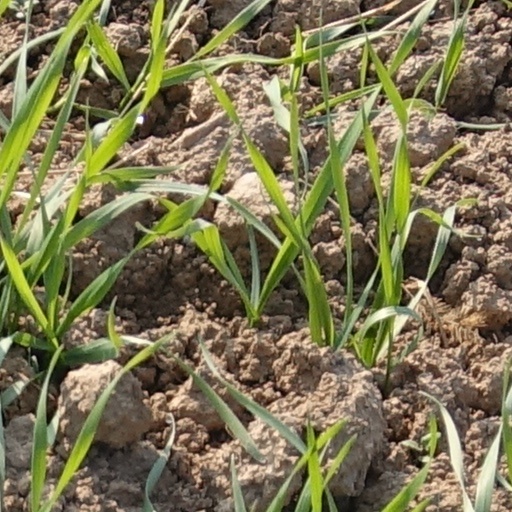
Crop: wheat